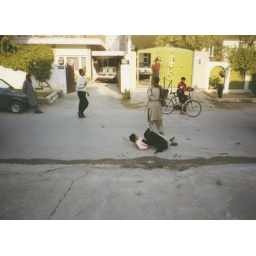
dancing bear cub and bagpipe player in front of house